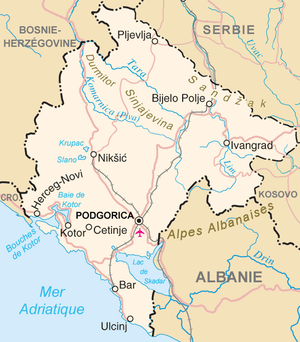
Le Monténégro est un pays montagneux des Balkans dont la majeure partie du territoire est occupée par les Alpes dinariques. Le sud du pays possède un accès à la mer Adriatique et la côte forme au niveau de Kotor le fjord le plus austral d'Europe, les bouches de Kotor.